London, Midland and Scottish Railway

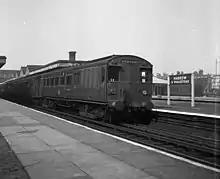
An electric multiple unit as used by the LMS in the London area, stands at Harrow and Wealdstone station after nationalisation.

The LMS inherited a wide variety of passenger rolling stock from its constituent companies, and appointed Robert Whyte Reid, an ex-Midland Railway man, as the head of its Carriage department. Reid had already started to introduce more efficient carriage building practices at the Derby Carriage and Wagon Works of the Midland Railway prior to grouping and these same practices were soon introduced to the carriage and wagon works of the former LNWR at Wolverton and the L&YR at Newton Heath.